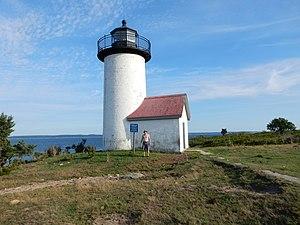
Le phare de Tarpaulin Cove est un phare actif situé sur Naushon Island, une de l'archipel d'Elizabeth Islands, dans le comté de Dukes.
Liste des phares du Massachusetts :